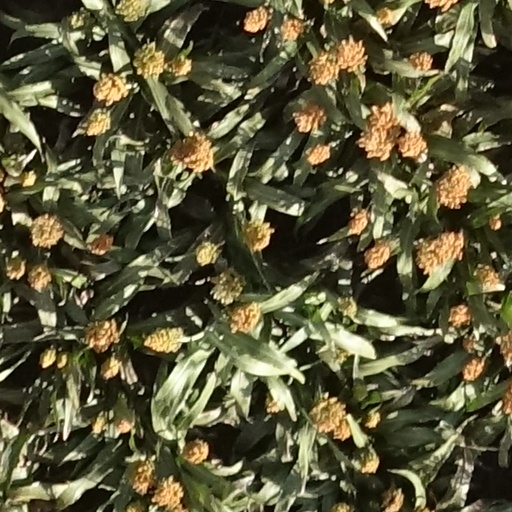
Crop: sorghum